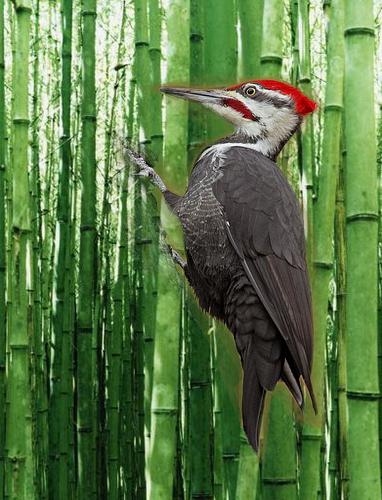
Bird species: Pileated_Woodpecker
Bird type: landbird
Background: land